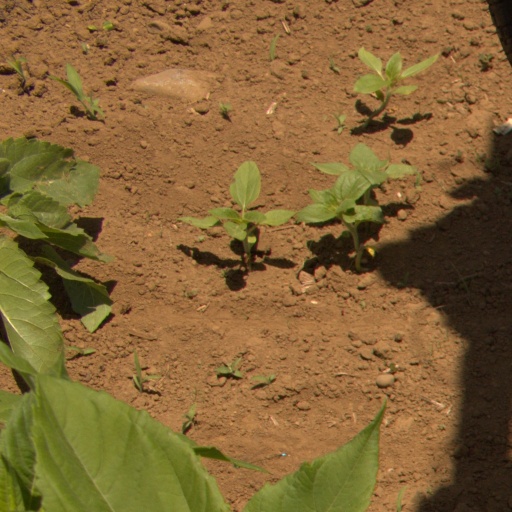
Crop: Jerusalem artichoke